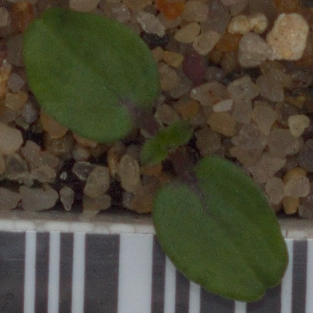
Label: cleavers